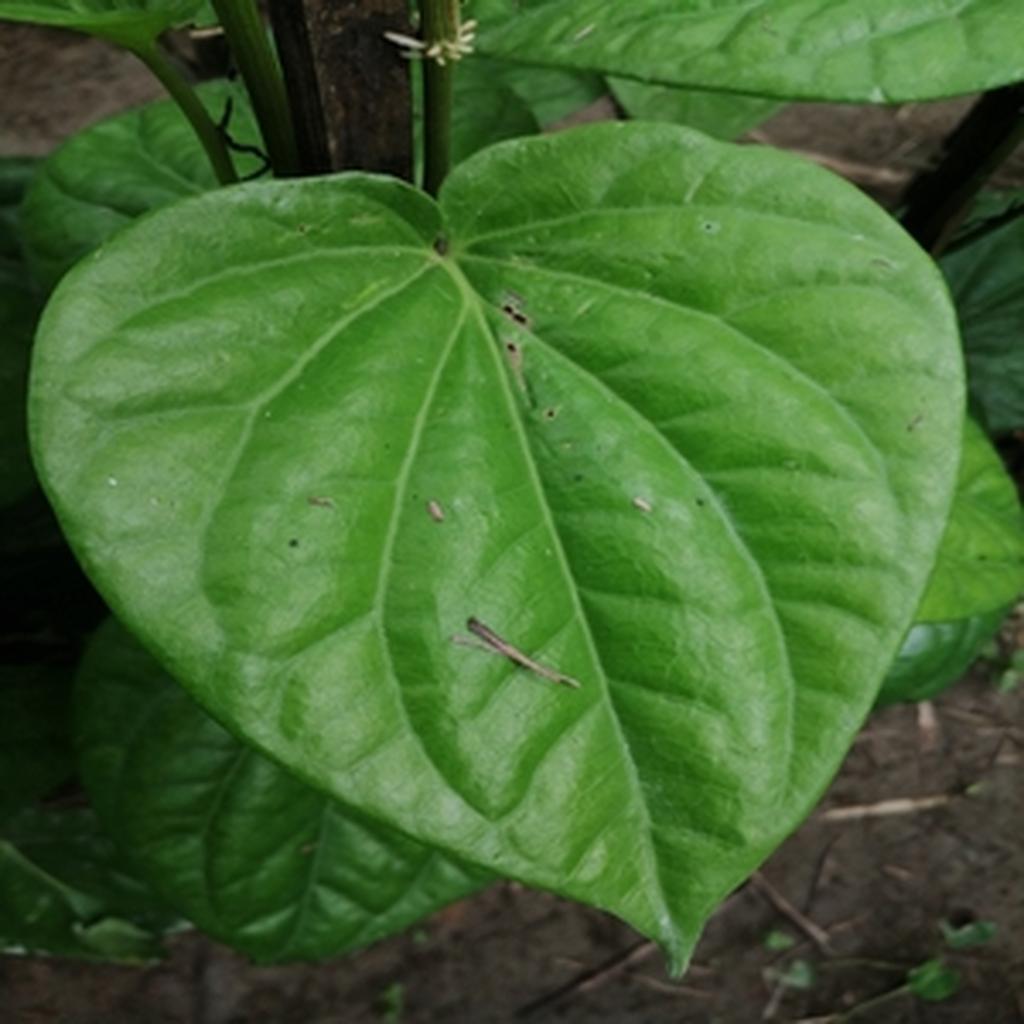
Label: Healthy_Leaf